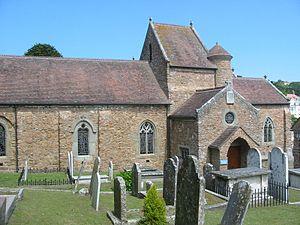
Saint-Brélade est l'une des douze paroisses de Jersey dans les îles de la Manche. D’une superficie de 7 103 vergées, Saint-Brélade est la seconde plus grande paroisse de Jersey. Située au sud-ouest de l’île, c’est également la seule paroisse de Jersey à ne côtoyer qu’une autre paroisse, Saint-Pierre.
L'église de Saint-Brélade est une des douze églises paroissiales de l'île de Jersey située dans la paroisse de Saint-Brélade. Elle est une des plus anciennes églises des îles anglo-normandes datant de l'époque médiévale. À côté de cet édifice religieux, s'élève la vieille chapelle des Pêcheurs.